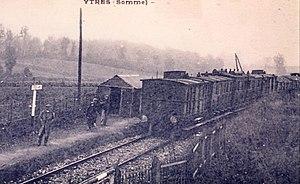
Ytres: arrêt du chemin de fer
Le Chemin de fer de Vélu-Bertincourt à Saint-Quentin a fonctionné entre 1880 et 1955, dans les départements de la Somme, l'Aisne et du Pas-de-Calais.
Ytres est une commune française située dans le département du Pas-de-Calais en région Hauts-de-France.